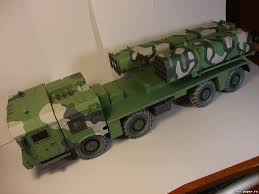
Label: Tornado